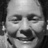
Emotion: happy